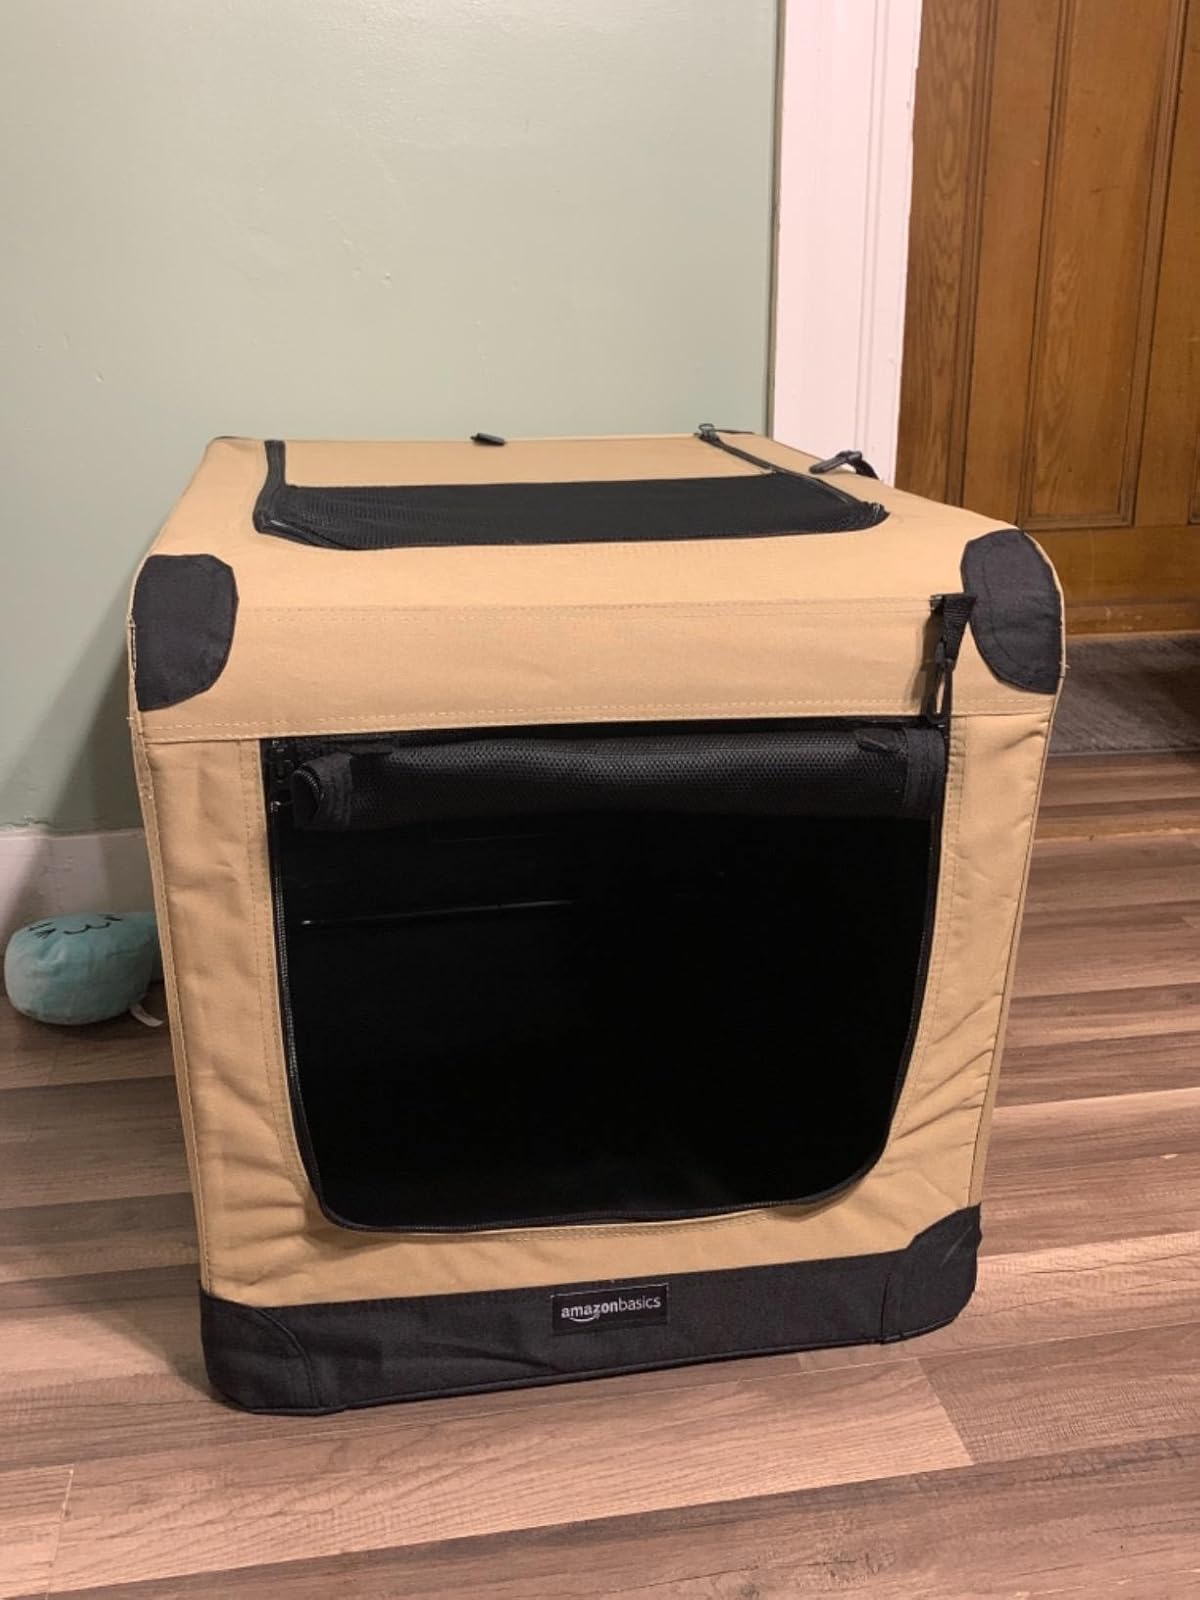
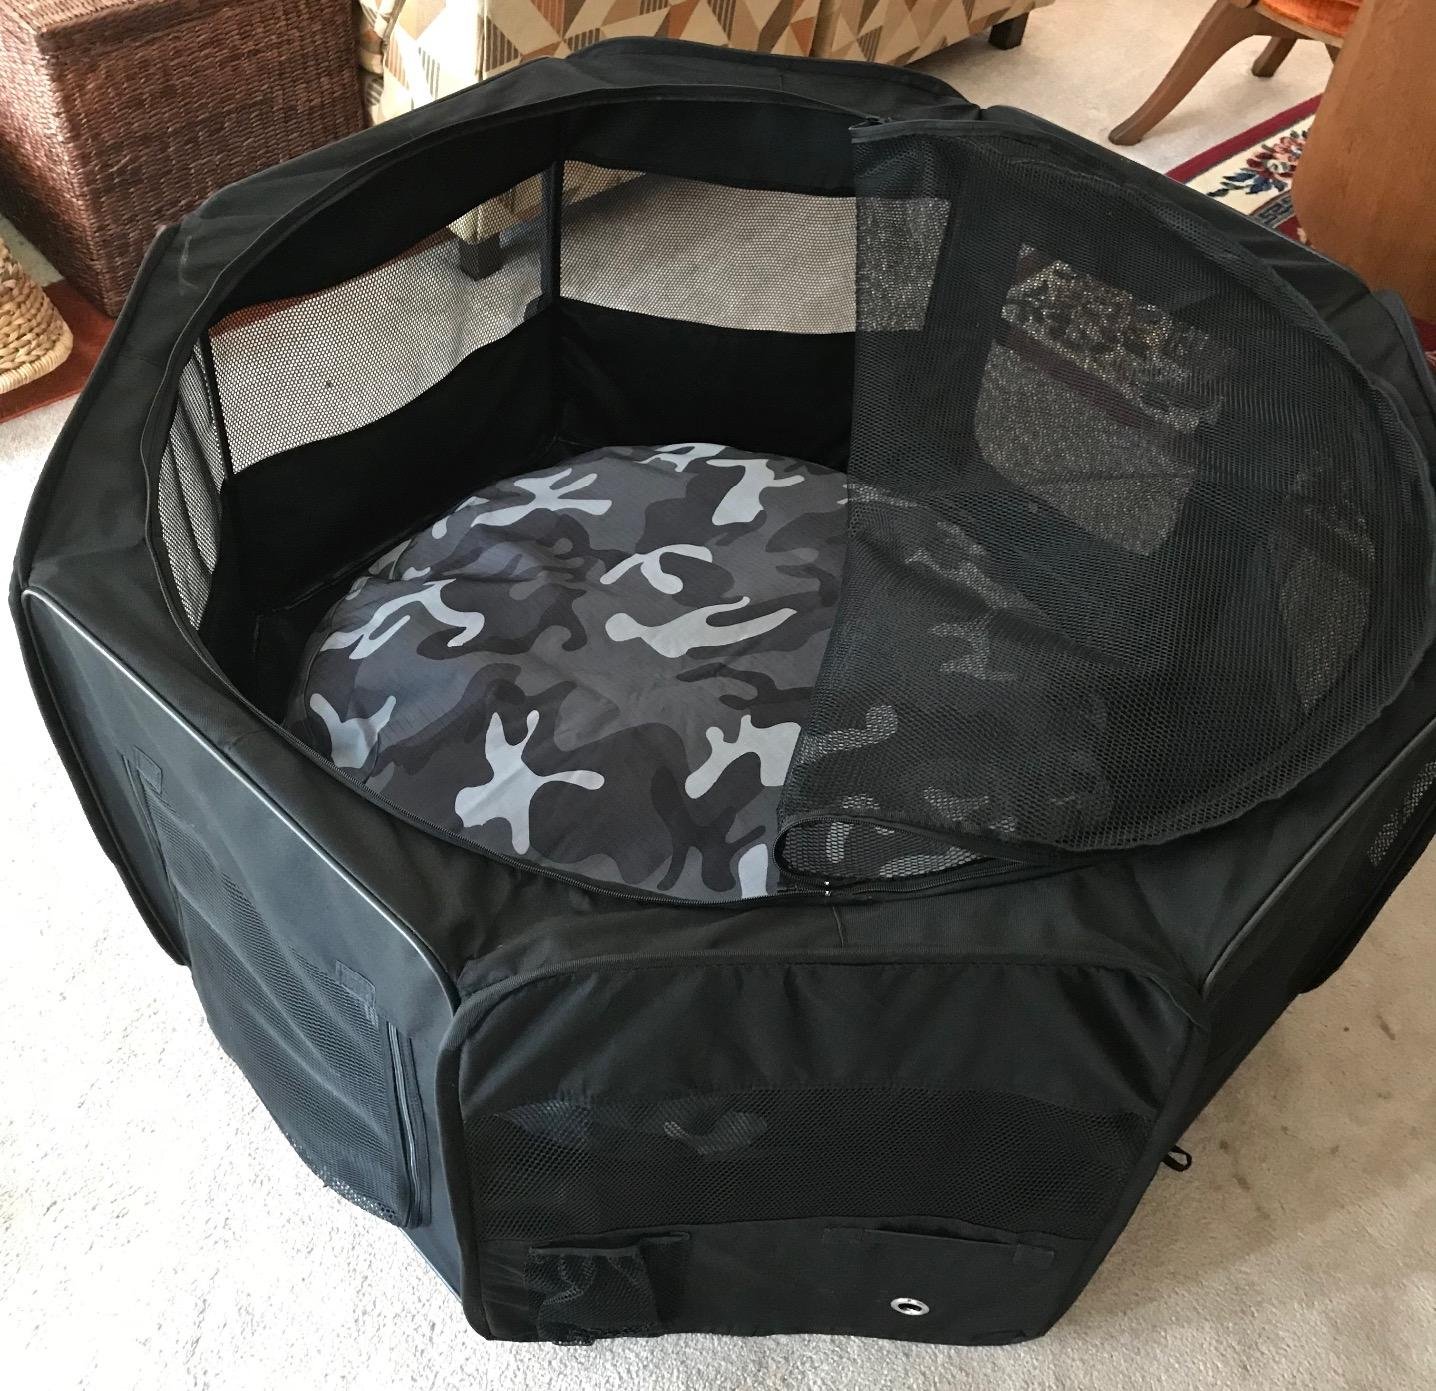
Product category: items_kennel
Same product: no